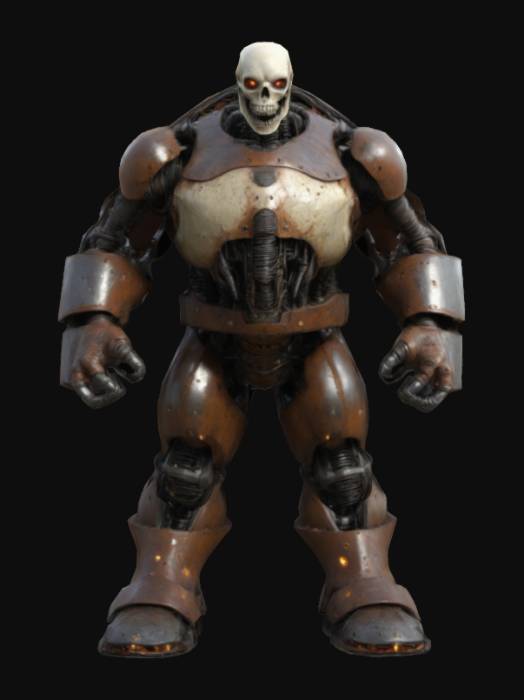
미적 점수 (1~10점): 5